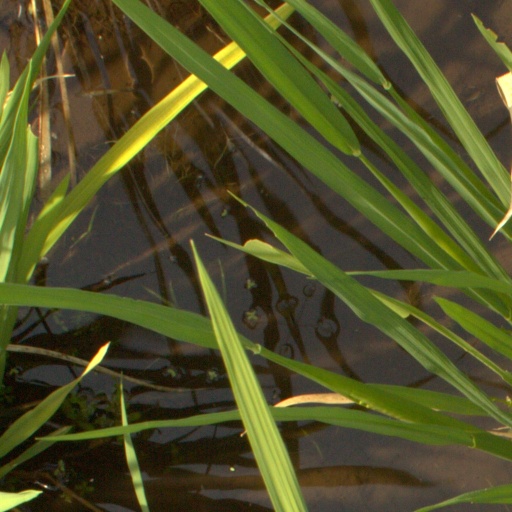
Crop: rice